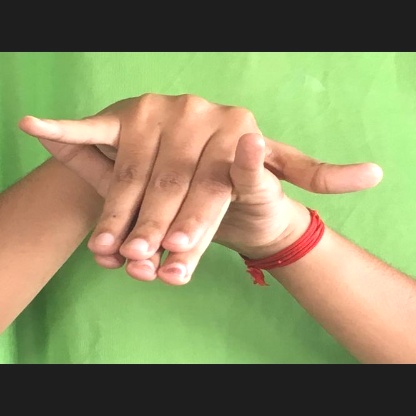
Mudra: Varaha